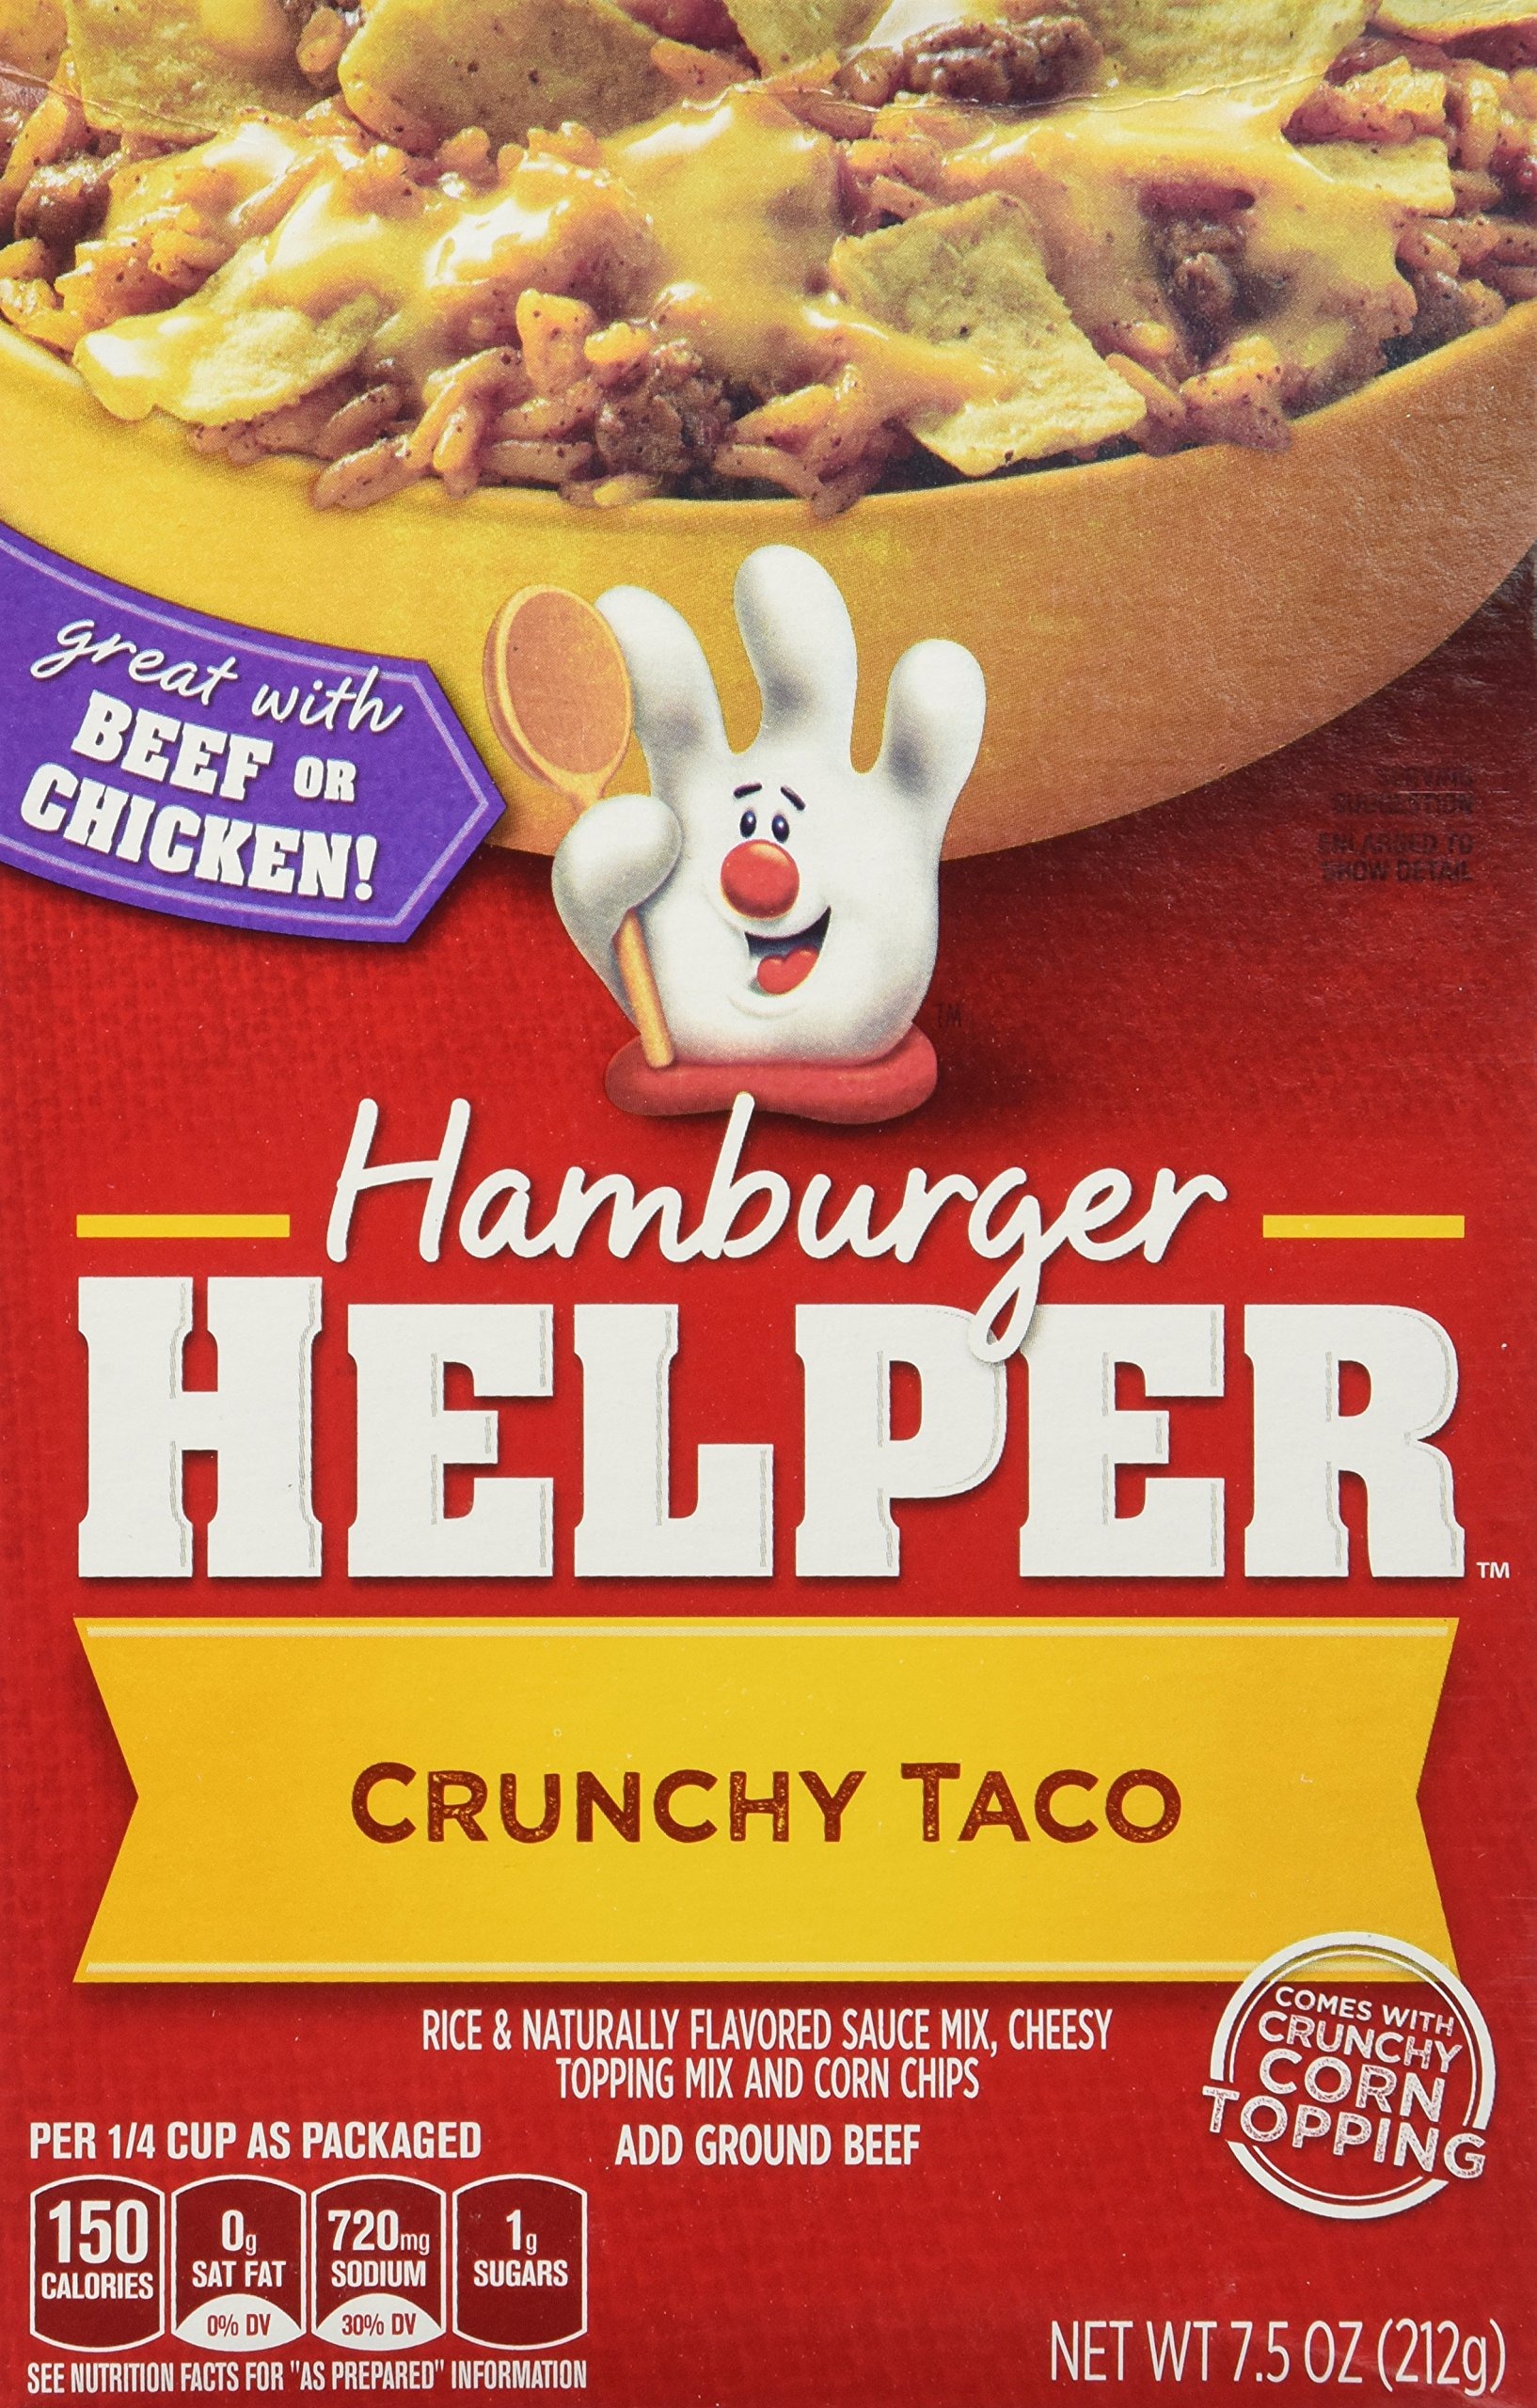
Item Name: Betty Crocker CRUNCHY TACO Hamburger Helper 7.5oz (2 Pack)
Value: 15.0
Unit: Ounce

Price: 6.285